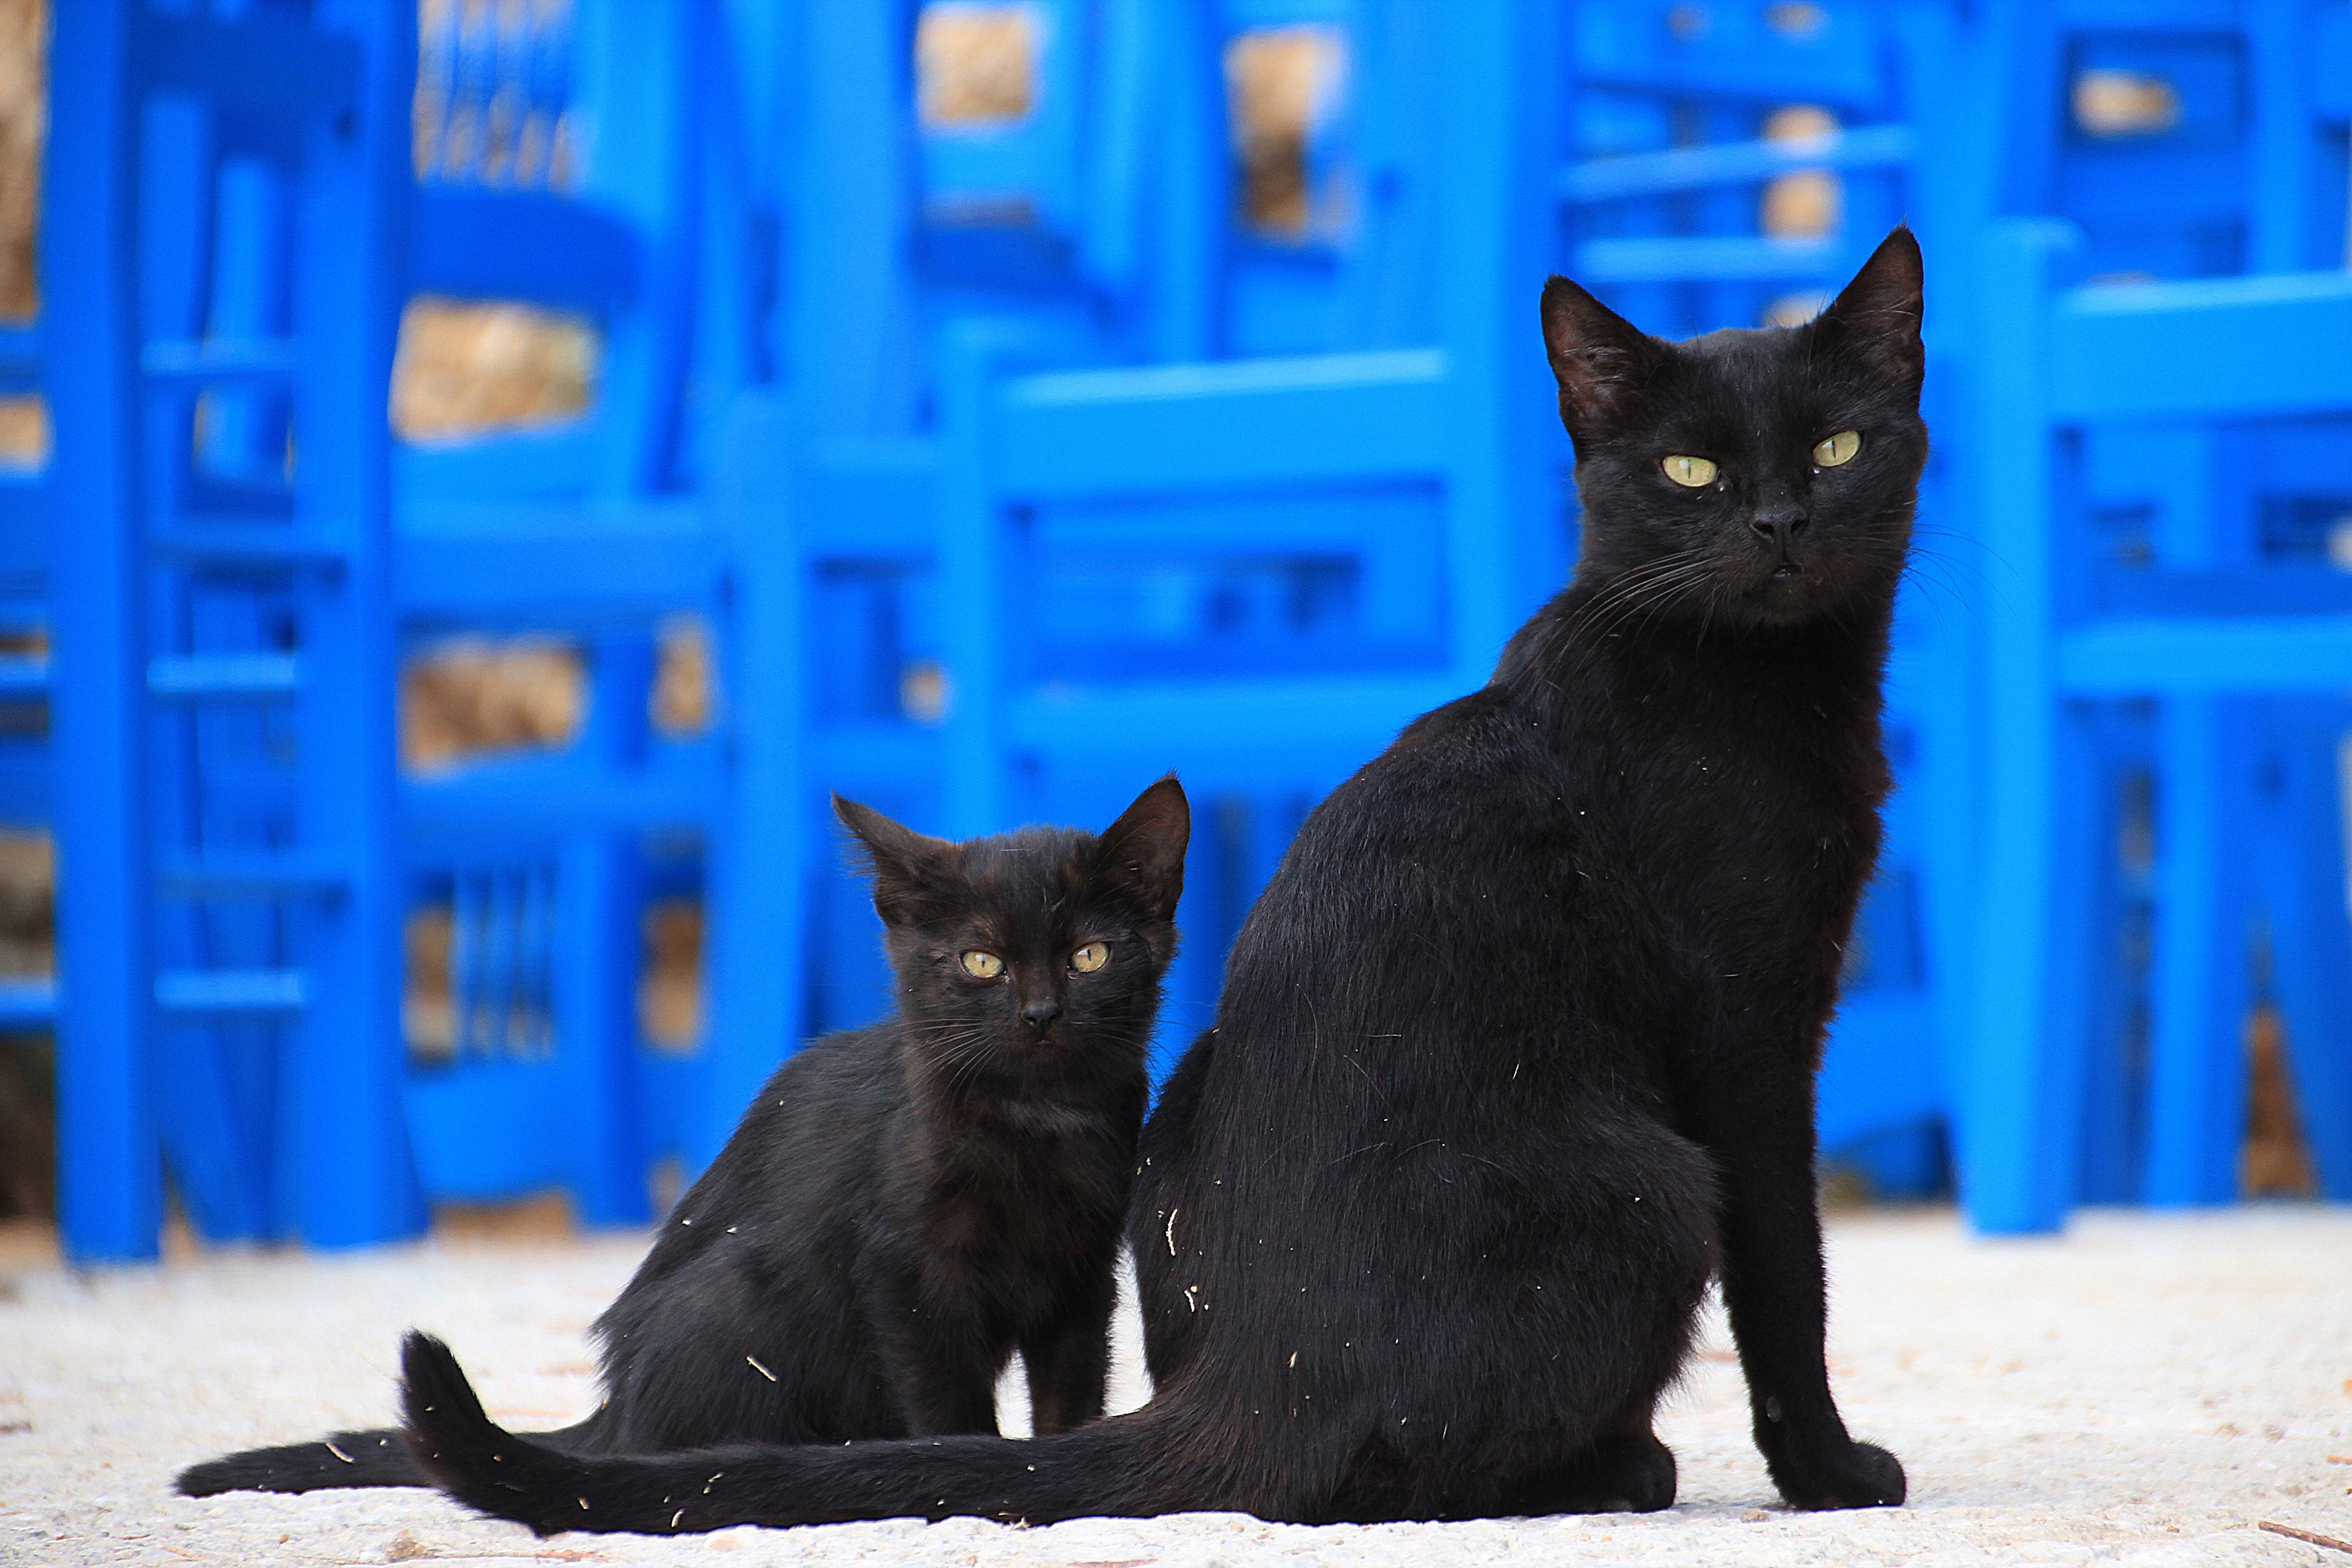
view, fur, portrait, kitten, cat, mammal, child, two, blue, black cat, black, eyes, whiskers, mother, adidas, animals, vertebrate, greece, animal world, wildlife photography, bombay, animal portrait, graceful, cat's eyes, cat portrait, small to medium sized cats, cat like mammal